Wilbert Plijnaar

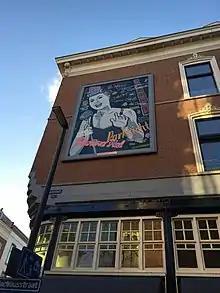
Rita Reys (Rotterdam) by Wilbert Plijnaar

Wilbert Plijnaar (born 12 February 1954, Rotterdam) is a Dutch comics artist. He is the winner of the 1995 Stripschapprijs.